The Garden of Evening Mists (film)

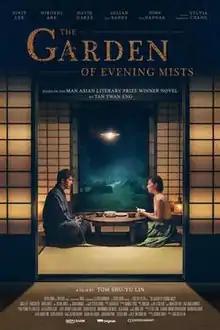
Theatrical release poster

The Garden of Evening Mists is a 2019 Malaysian English-language historical drama film directed by Tom Lin Shu-yu from the screenplay of Richard Smith and adapted from Tan Twan Eng's 2012 novel of same name. A woman, still haunted by her experiences in a Japanese internment camp as a child, travels to Cameron Highlands during the Malayan Emergency and becomes the apprentice of a mysterious Japanese gardener. It stars Lee Sin-je, Sylvia Chang and Hiroshi Abe.